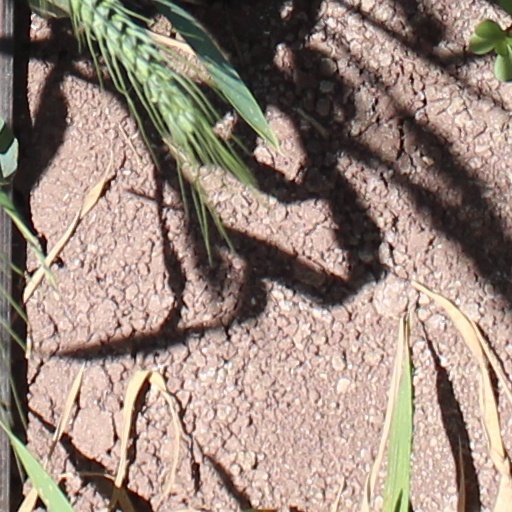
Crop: wheat